Cinema of the United States

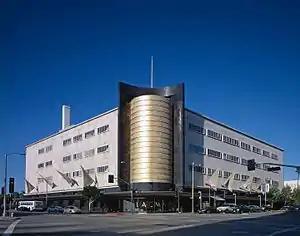
Academy Museum of Motion Pictures

In the US, the PG-13 rating was introduced in 1984 to accommodate films that straddled the line between PG and R, which was mainly due to the controversies surrounding the violent content of the PG films "Indiana Jones and the Temple of Doom" and "Gremlins" (both 1984).